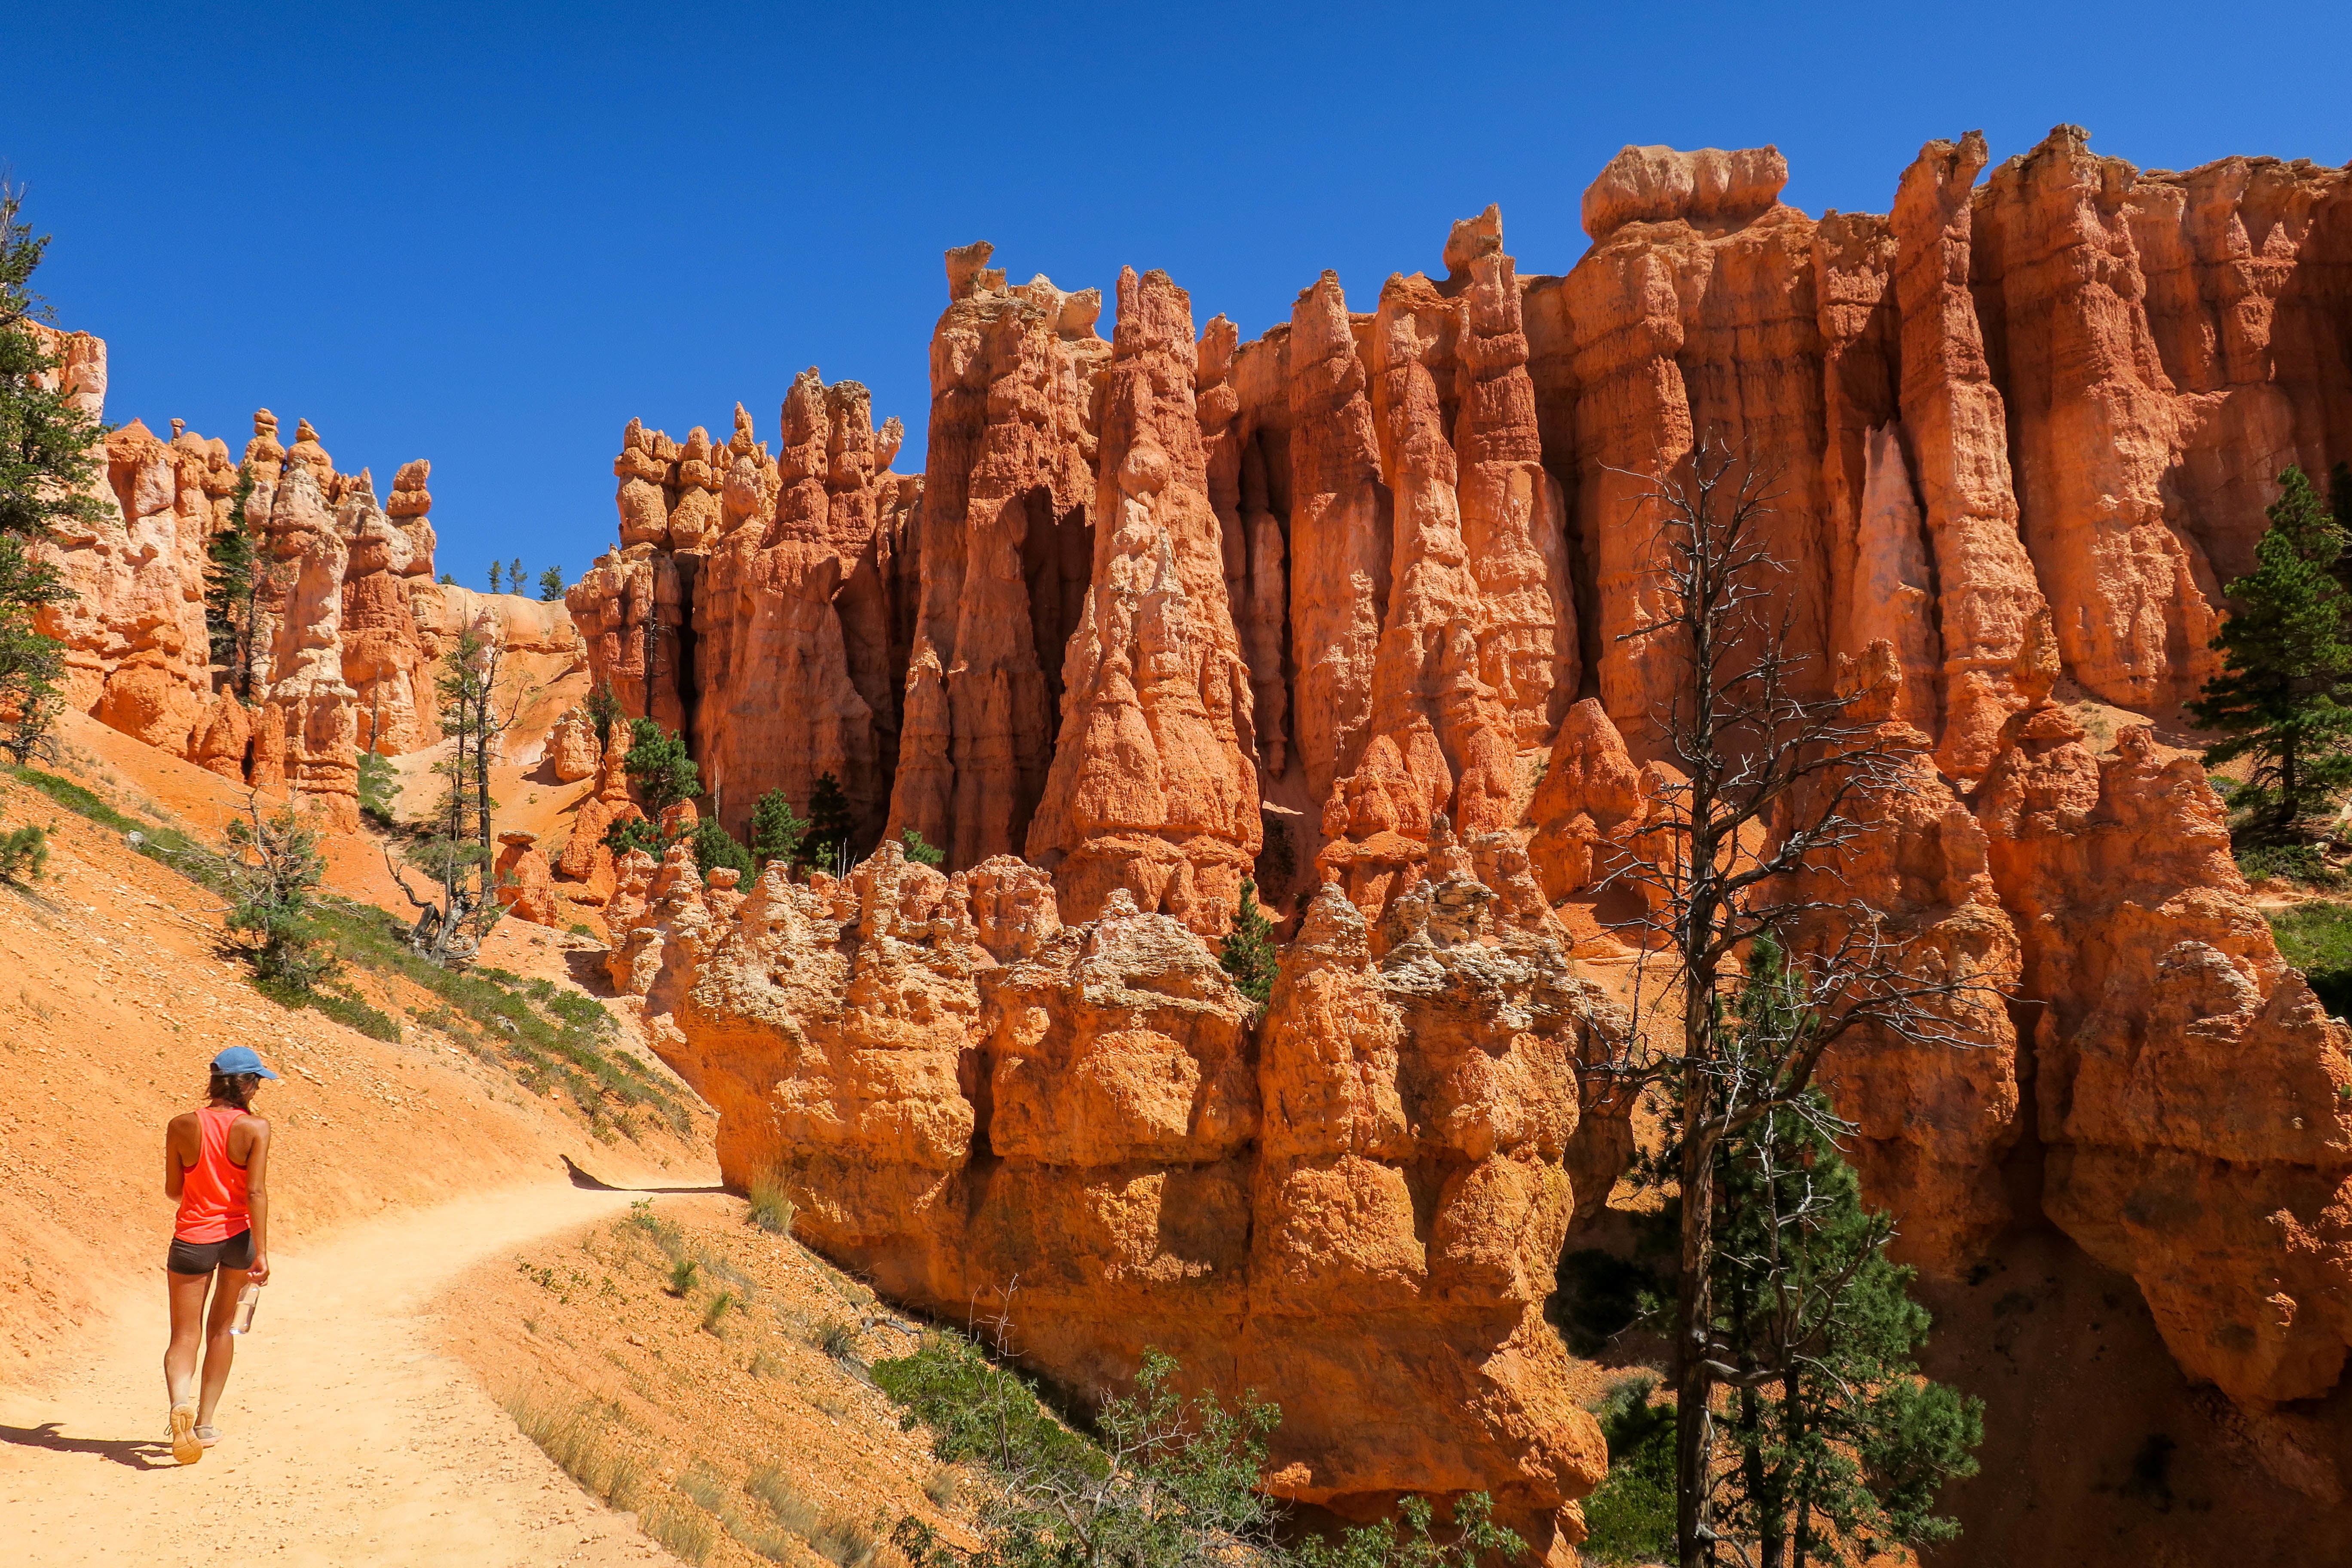
rock, valley, formation, arch, canyon, national park, geology, badlands, wadi, landform, historic site, geographical feature